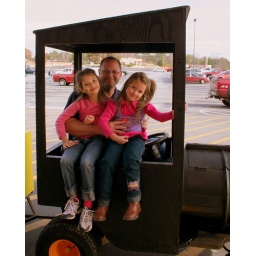
Dean and the girls in the cab of the train